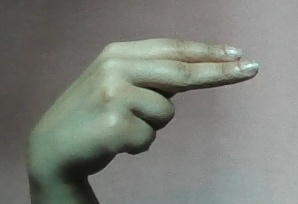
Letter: ain